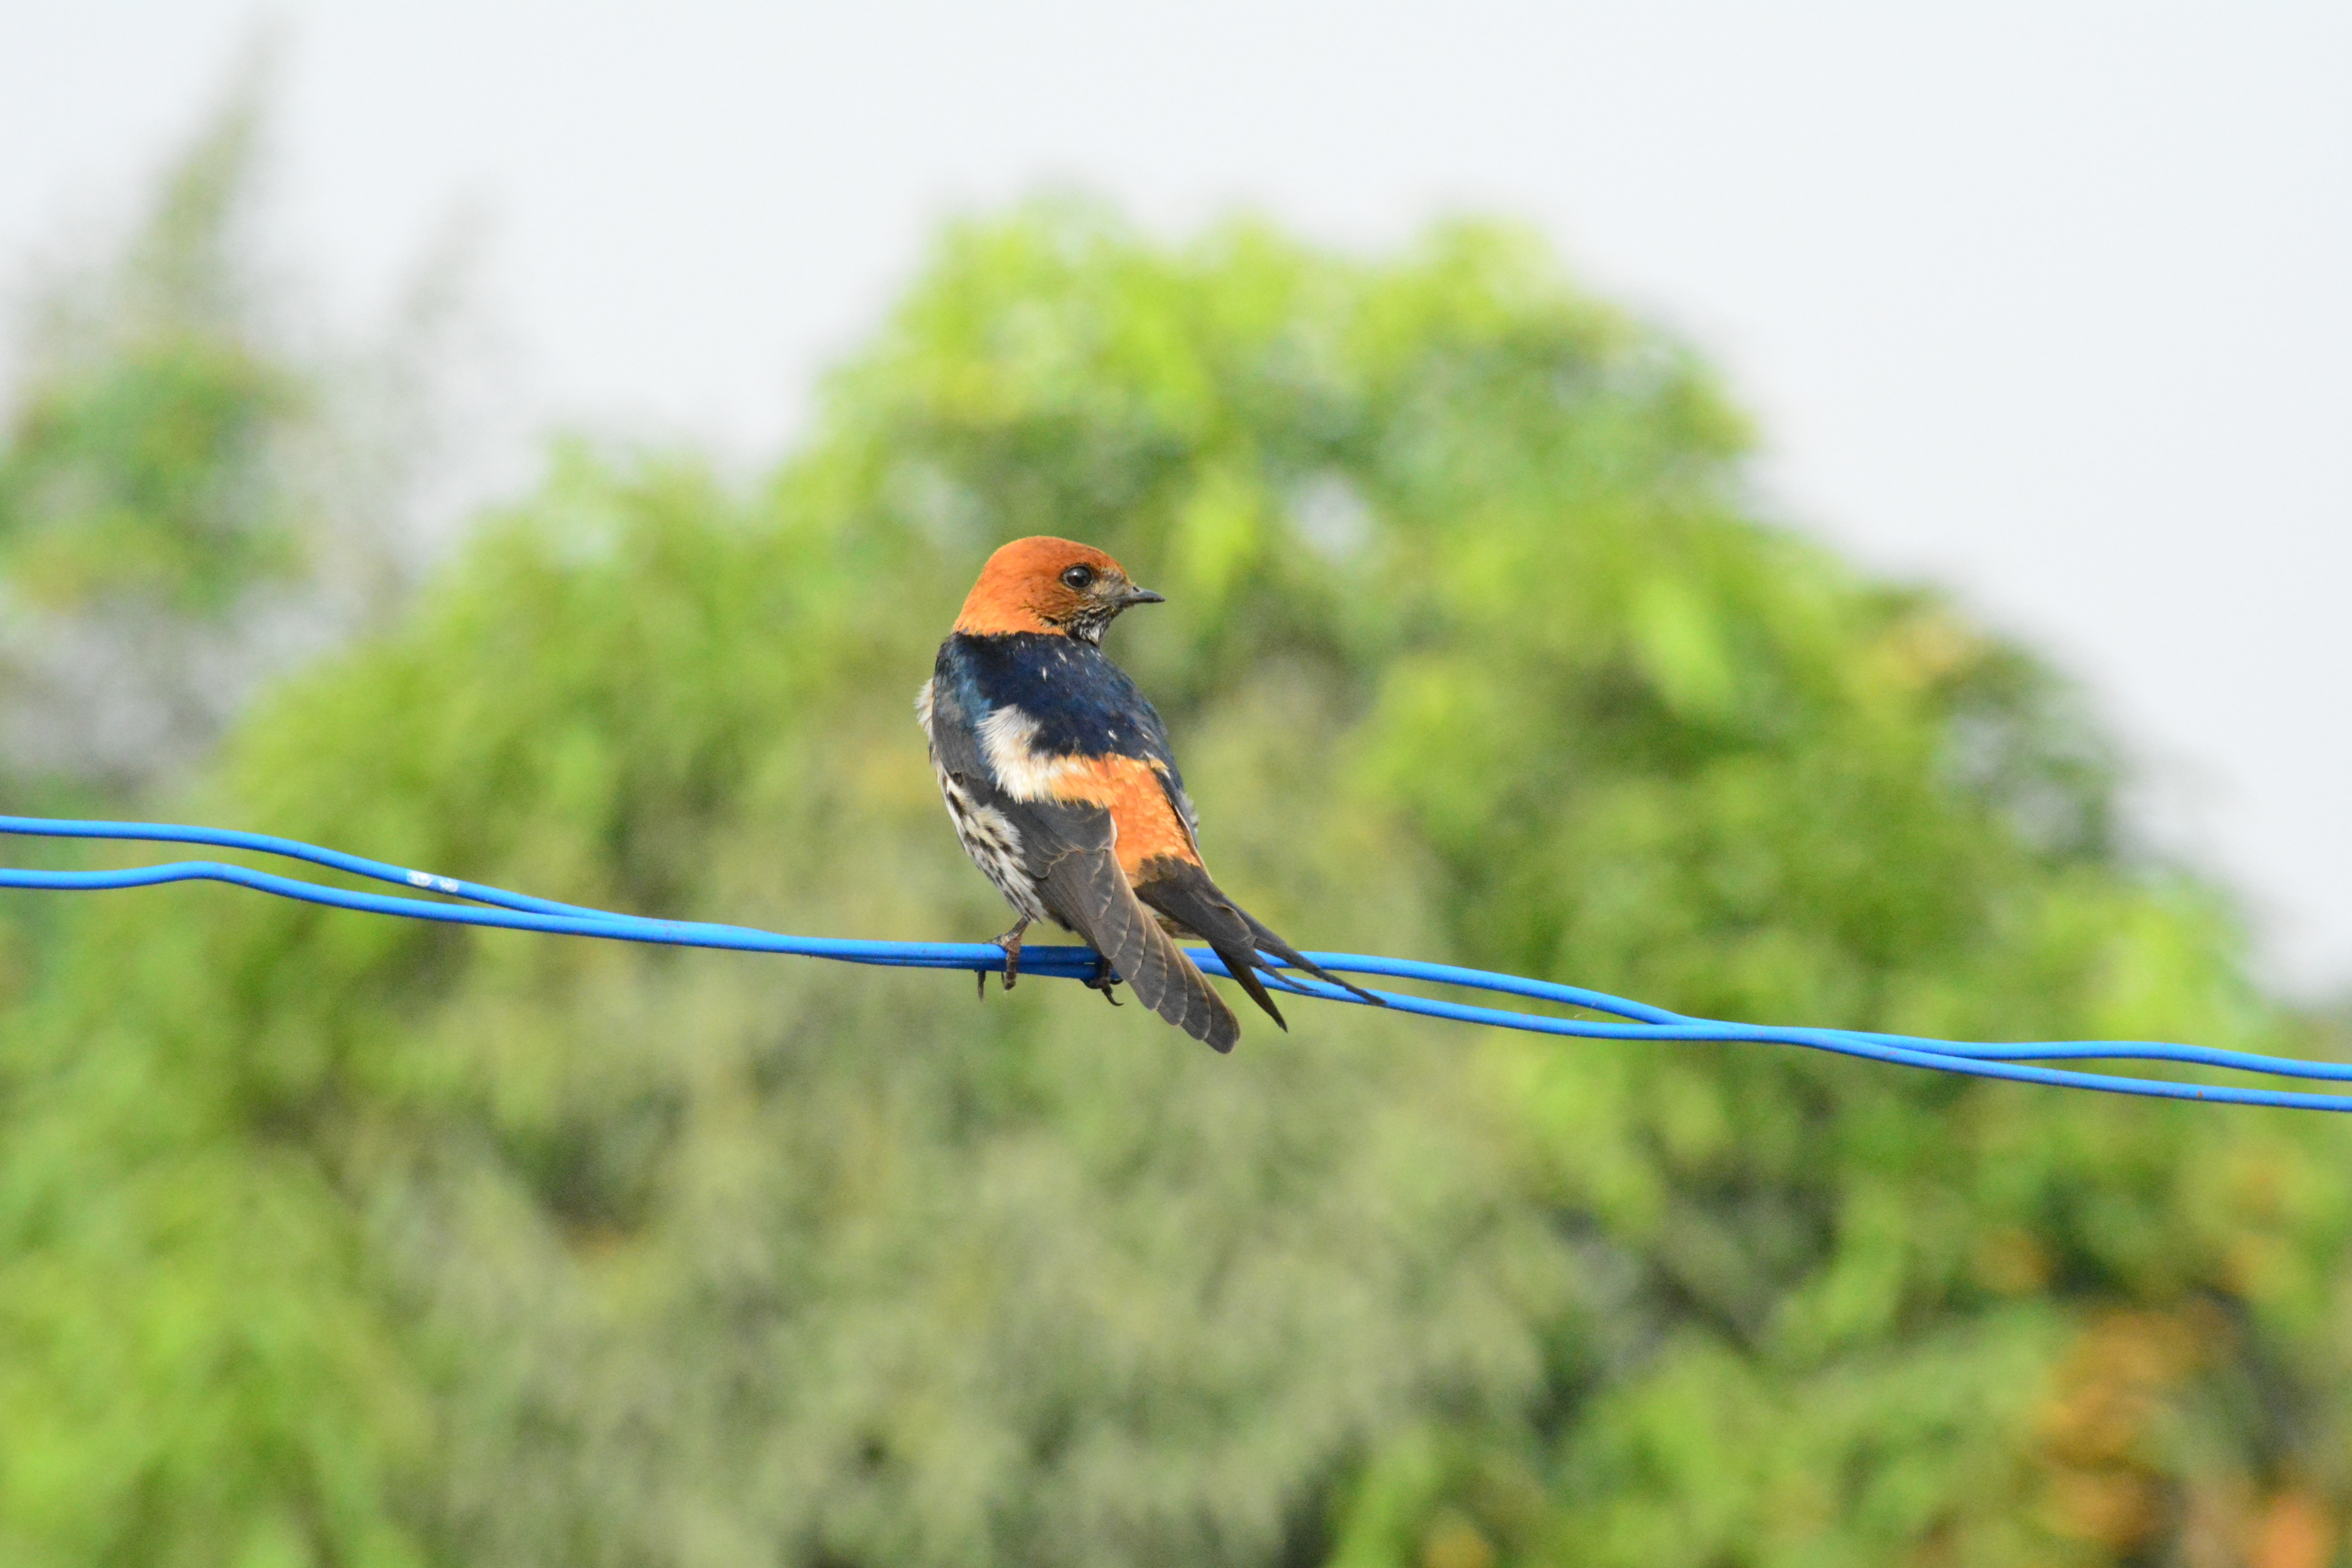
branch, bird, fauna, vertebrate, finch, swallow, old world flycatcher, perching bird